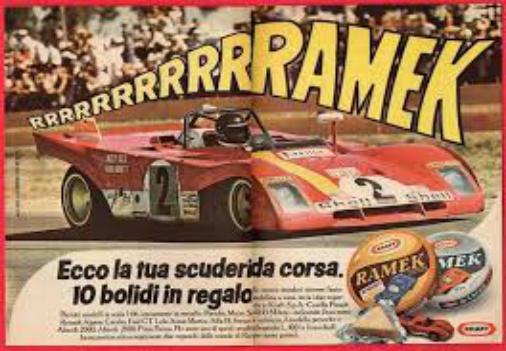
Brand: Kraft Ramek
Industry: Food